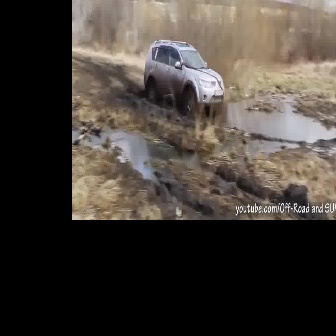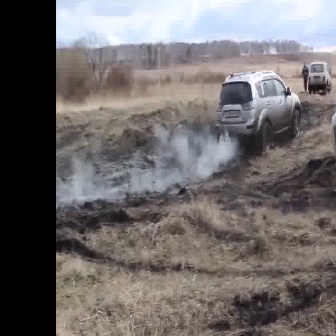
  Please identify the target specified by the bounding box [143,38,224,120] in the first image and locate it in the second image. Return the coordinates in [x_min,y_min,x_max,y_max] format.
Answer: [214,68,301,154]